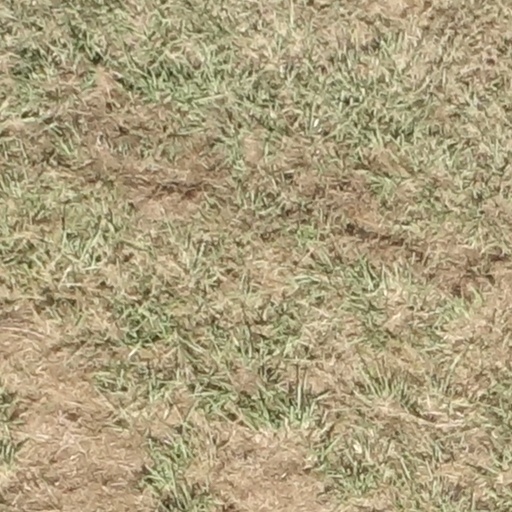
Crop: sorghum